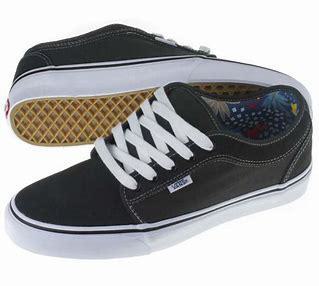
Brand: Vans
Model: Skate